Remscheid-Lüttringhausen station

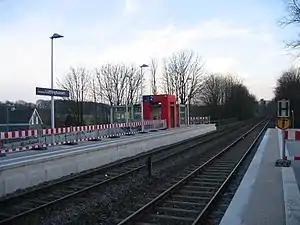
Station platforms

Remscheid-Lüttringhausen station is a station on the Wuppertal-Oberbarmen–Solingen railway in Lüttringhausen in the German state of North Rhine Westphalia. It is served by line S 7 of the Rhine-Ruhr S-Bahn.